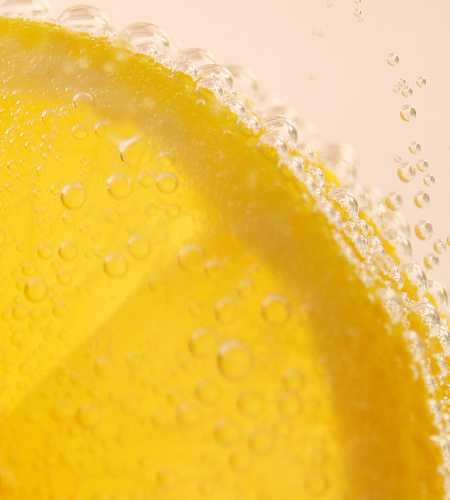
Label: Lemon